List of birds of Lakshadweep

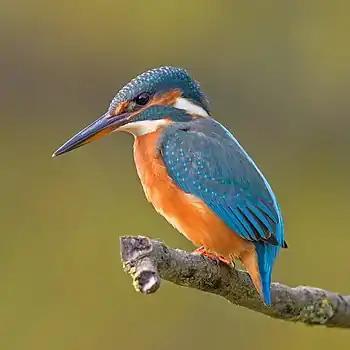
Common kingfisher

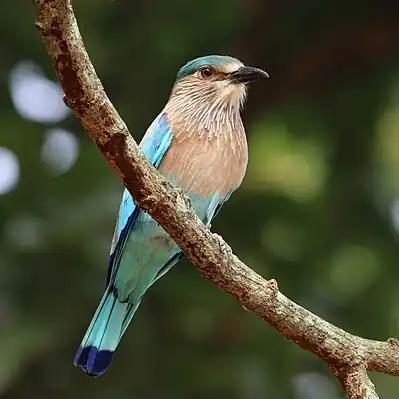
Indian roller

Laridae is a family of medium to large seabirds, the gulls, terns, and skimmers. Gulls are typically grey or white, often with black markings on the head or wings. They have stout, longish bills and webbed feet. Terns are a group of generally medium to large seabirds typically with grey or white plumage, often with black markings on the head. Most terns hunt fish by diving but some pick insects off the surface of fresh water. Terns are generally long-lived birds, with several species known to live in excess of 30 years. Skimmers are a small family of tropical tern-like birds. They have an elongated lower mandible which they use to feed by flying low over the water surface and skimming the water for small fish.